Balfouria

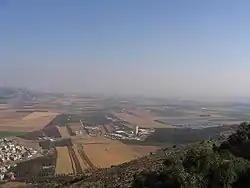
Jezreel Valley

Balfouria is a moshav in northern Israel, south of Nazareth. Located near Afula, it falls under the jurisdiction of Jezreel Valley Regional Council. As of it had a population of .